Sunny Leone

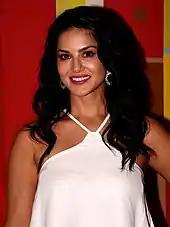
Leone in 2018 in Mumbai

In 2011, she participated in the Indian reality series "Bigg Boss 5", entering the house on day 49. However, she refused to divulge her porn star status, and replied to fellow house-mate Pooja Bedi that she was a model and a TV star in America for the last ten years or so. It was reported that she caused a stir in the larger populace with her Twitter feed gaining 8,000 new followers in just 2 days and Google saying searches for her experienced a "breakout". There were also complaints lodged with the Indian Ministry of Information and Broadcasting alleging that the Colors TV channel was promoting pornography by having Leone appear on the show; among those who filed are the Indian Artistes and Actors Forum and Anurag Thakur, member of Lok Sabha and head of the Bharatiya Janata Party's youth wing. She was evicted on Day 91.